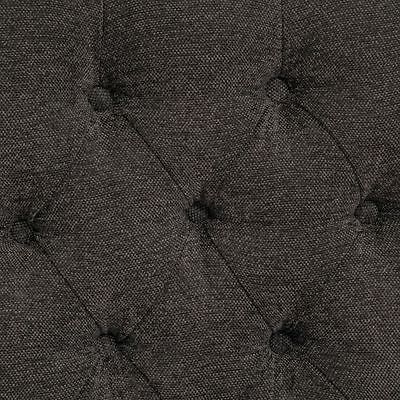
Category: chair